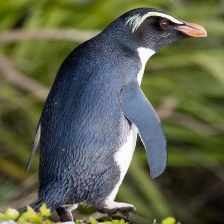
Species: FIORDLAND PENGUIN
Scientific name: EUDYPTES PACHYRHYNCHUS
ImageNet parent category: king_penguin